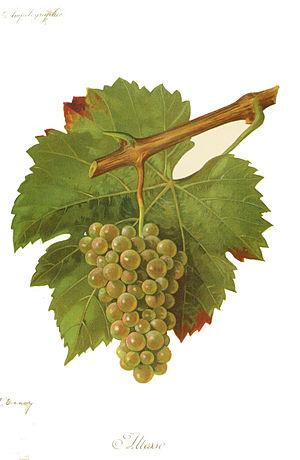
Grappe d'Altesse par Viala et Vermorel
La roussette de Savoie est un vin blanc tranquille de Savoie sec, gras, aux arômes de miel et d'amande, et à la robe jaune clair. Il est protégé par une AOC. L'appellation bénéficie de quatre dénominations géographiques : les crus Frangy, Monthoux, Marestel, et Monterminod, produits sur moins de 50 hectares. La production annuelle est de l'ordre de 10 000 hectolitres.
L'altesse B est un cépage français blanc, principalement présent dans le vignoble de Savoie.